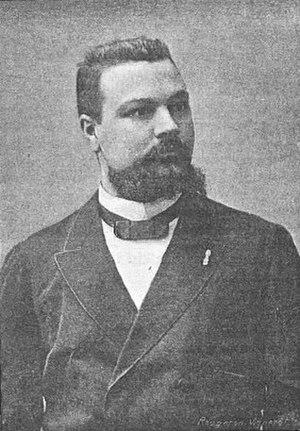
Gérard Encausse par Eugène Pirou
Gérard Anaclet Vincent Encausse, dit Papus, né le 13 juillet 1865 à La Corogne et mort le 25 octobre 1916 à Paris, est un médecin et occultiste français, cofondateur de l'Ordre Martiniste avec Augustin Chaboseau. Il a été une des figures pittoresques et hautes en couleur de la Belle Époque. Il s'est défendu d’être un thaumaturge ou un inspiré et s'est présenté comme un savant, un expérimentateur.